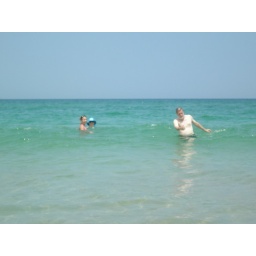
The sea was glass-bottle green that day. &amp;quot;Like swimming in jade,&amp;quot; said Papa.